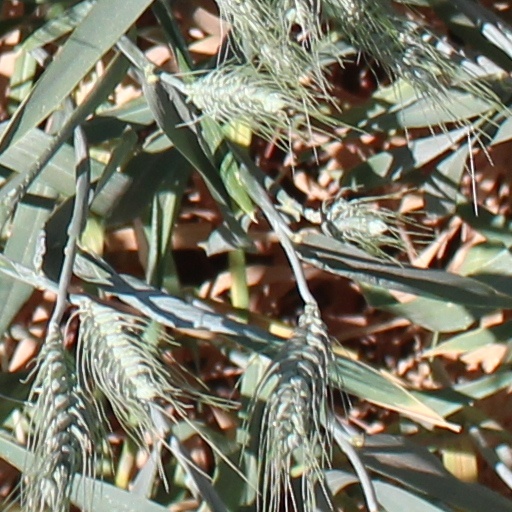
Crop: wheat